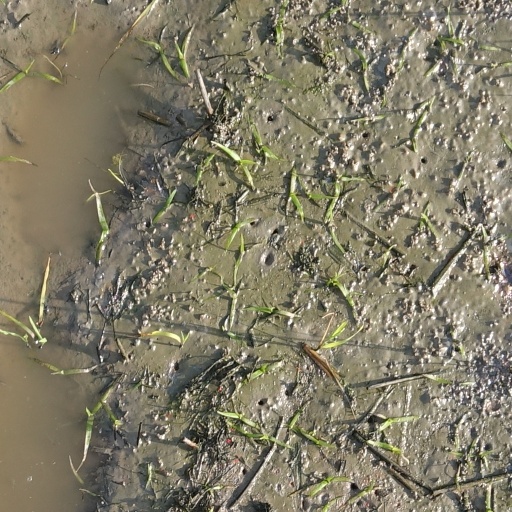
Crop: rice